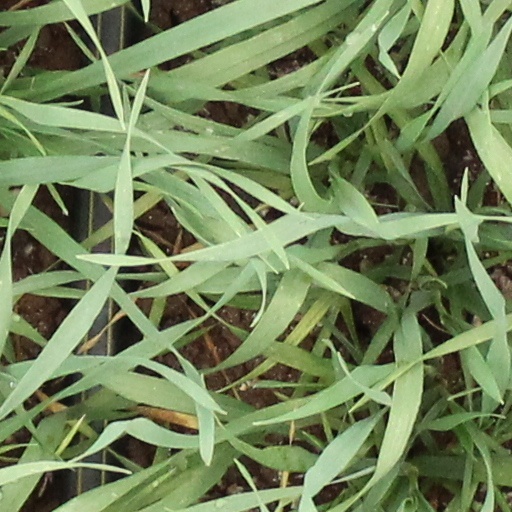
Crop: wheat